Norddeich (Norden)

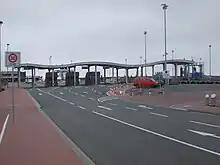
Ferry port of Norddeich (2010)

Norddeich (Low Saxon: "Nörddiek") is a village in the borough of Norden in north Germany with 1,540 inhabitants (2011). It lies in northwestern East Frisia, Lower Saxony on the North Sea coast.